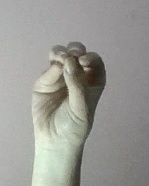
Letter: ha